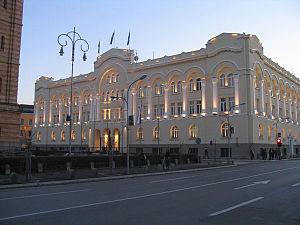
Le Palais municipal est un édifice situé à Banja Luka, la capitale de la République serbe de Bosnie, en Bosnie-Herzégovine. Il a été construit en 1931 et 1932 pour servir de siège à l'administration de la Banovine du Vrbas, une division administrative du Royaume de Yougoslavie. Il abrite aujourd'hui l'administration de municipale Banja Luka, notamment les bureaux du maire, le gouvernement et l'assemblée de la ville. Le bâtiment est inscrit sur la liste des monuments nationaux de Bosnie-Herzégovine.